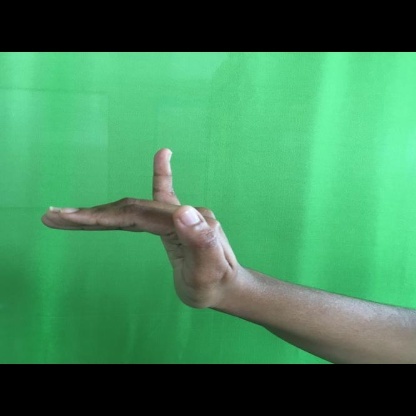
Mudra: Hamsapaksha